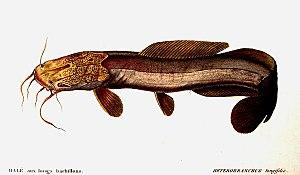
Heterobranchus longifilis, appelé Vundu dans les pays dont il est originaire, est une espèce de poissons-chats de la famille des Clariidae.